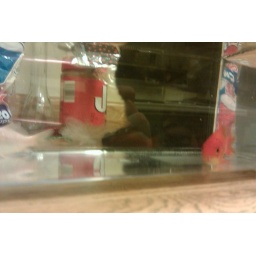
When the cat is near the fish won't play.